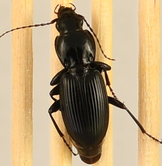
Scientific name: Pterostichus stygicus
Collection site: Smithsonian Environmental Research Center NEON (SERC), plot SERC_002